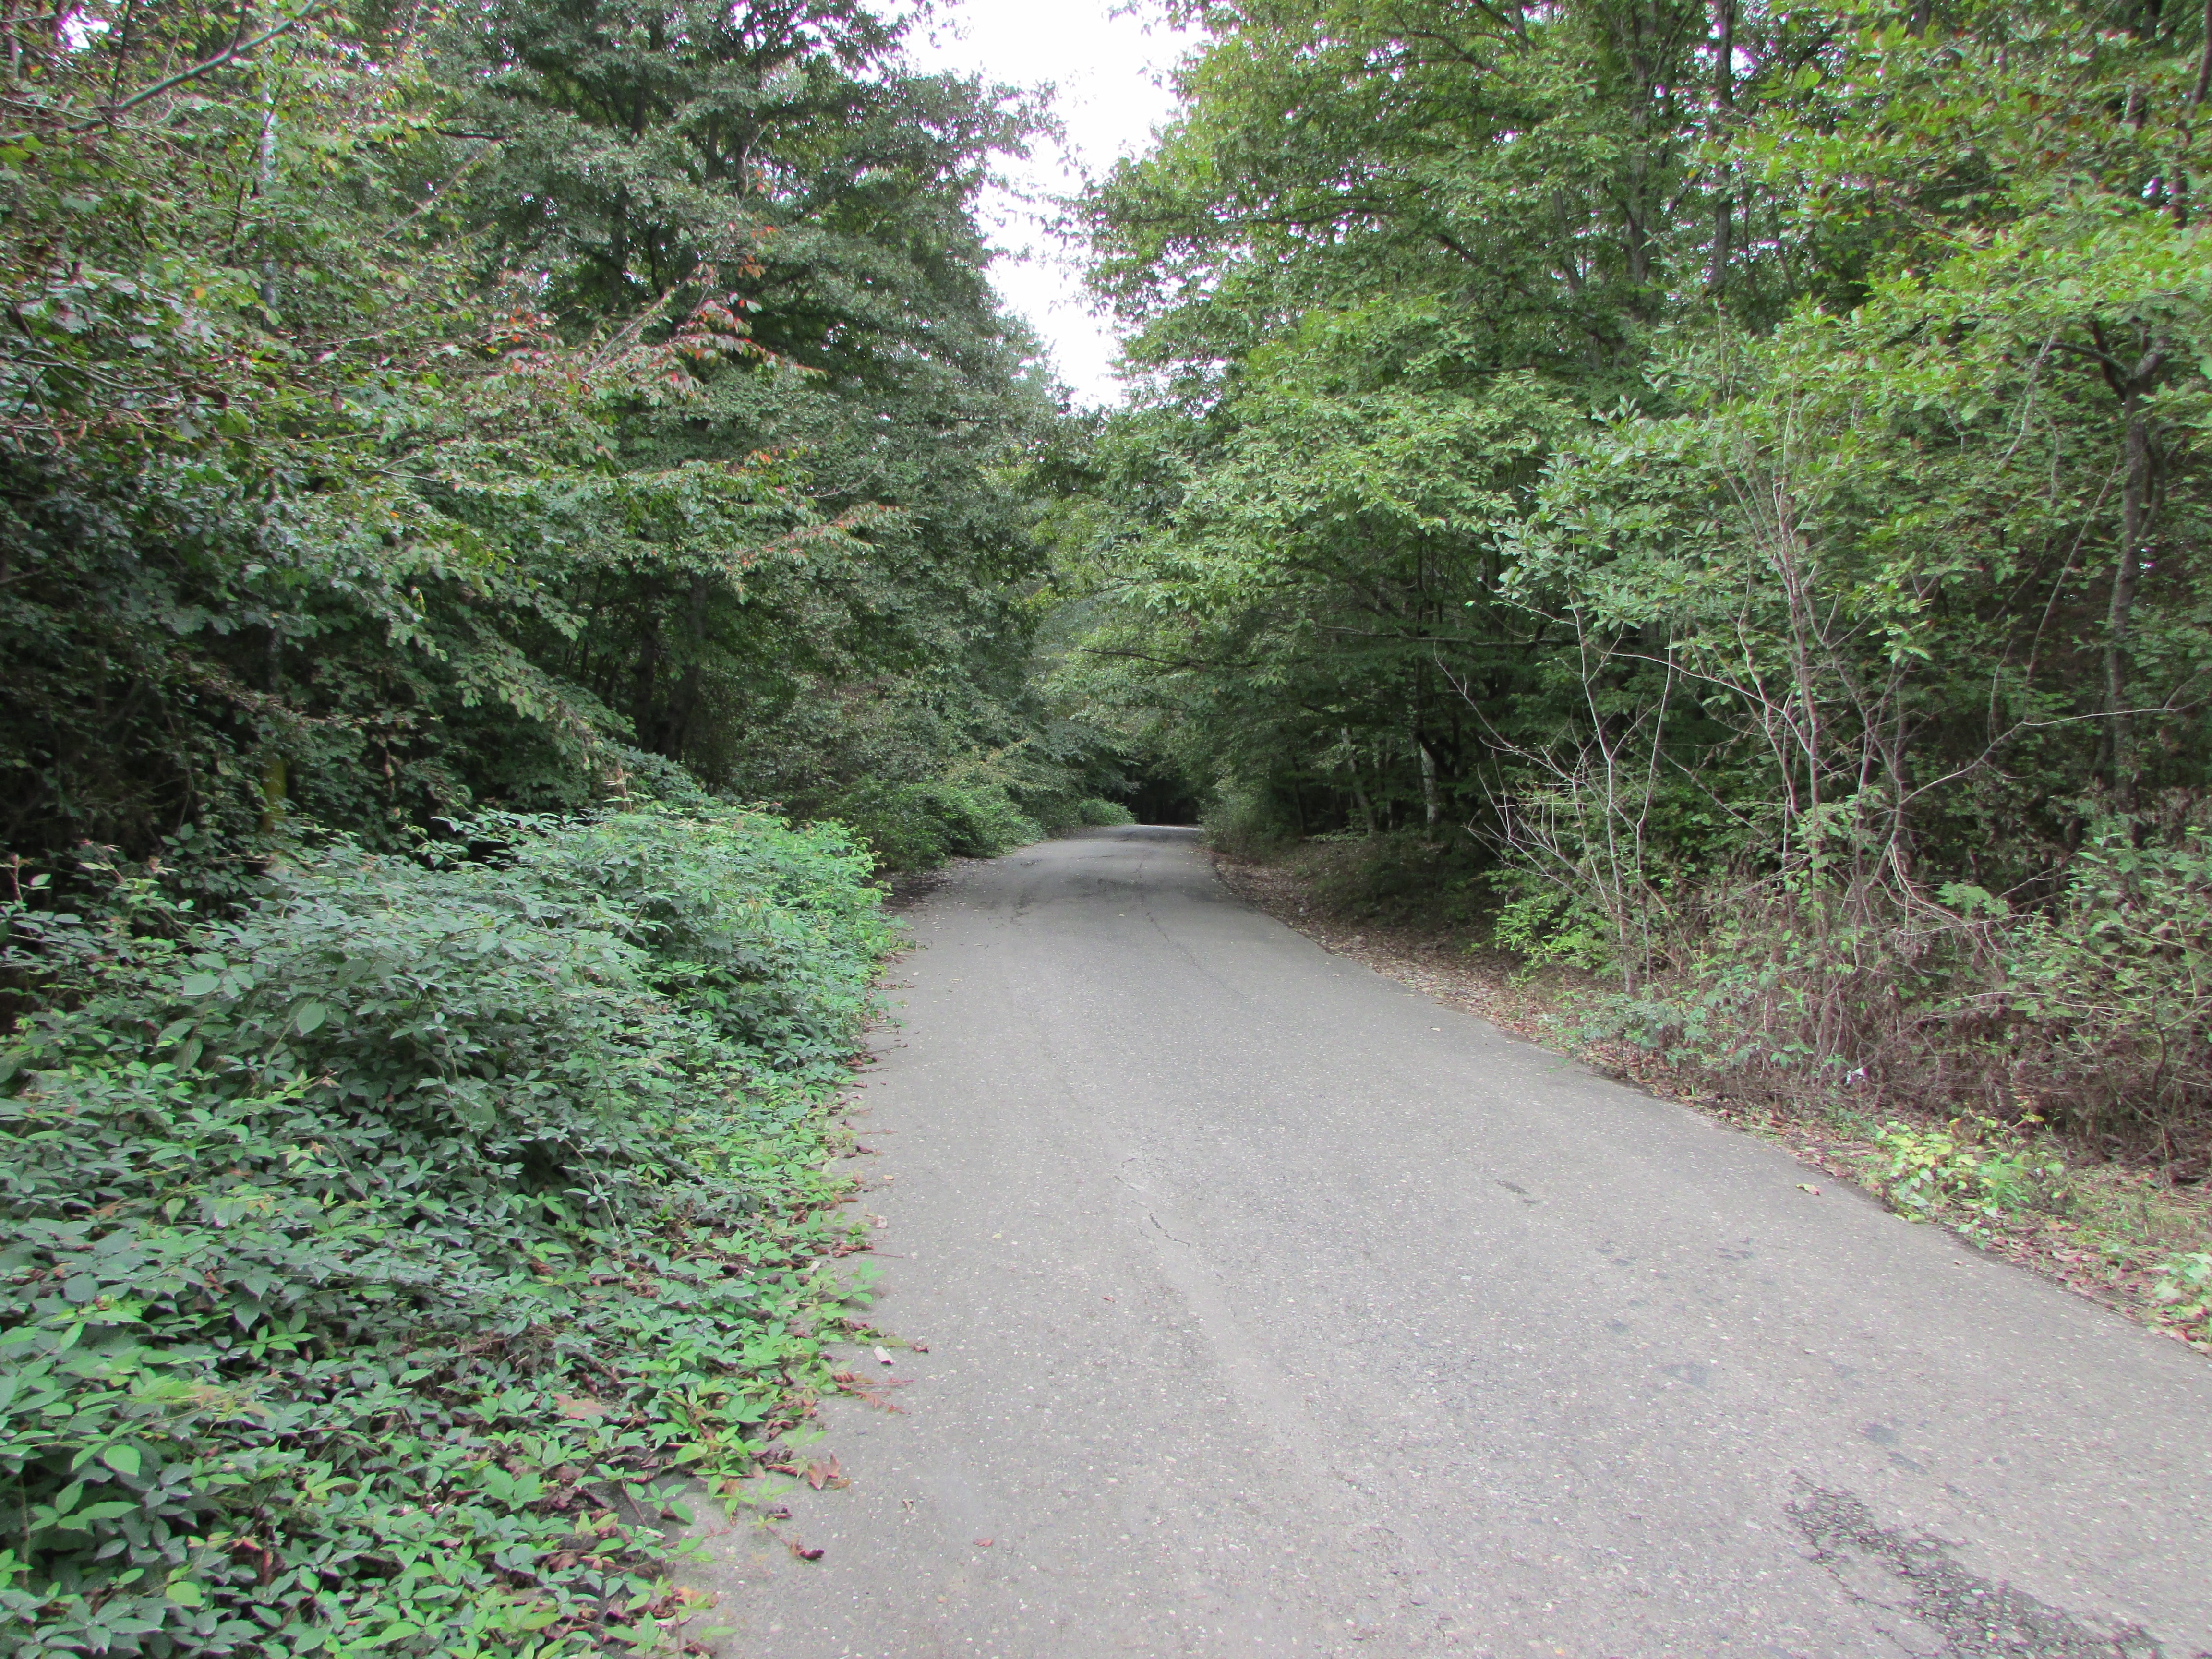
tree, forest, road, trail, dirt road, stream, jungle, soil, ridge, waterway, infrastructure, woodland, ecosystem, nonbuilding structure